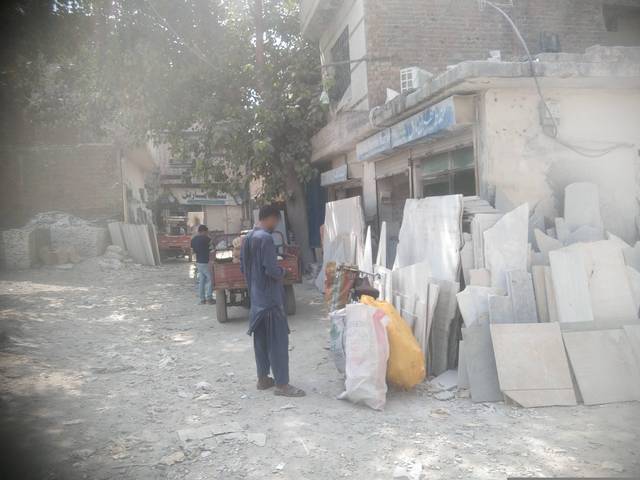
Region: Pakistan
Coordinates: 31.529, 74.321